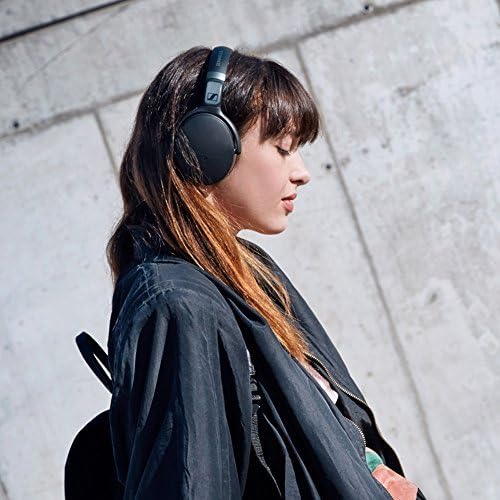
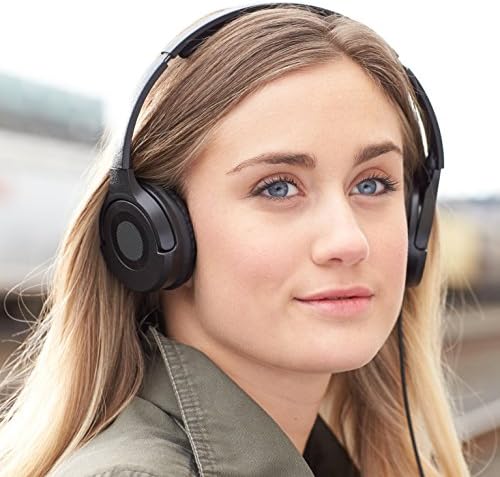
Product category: headphones
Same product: no